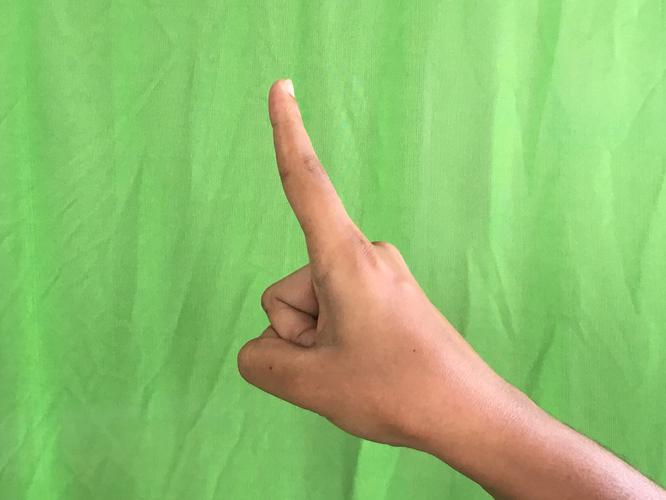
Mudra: Suchi
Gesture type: single_hand